Mini Transat Race

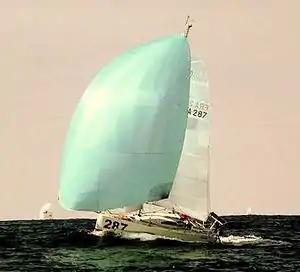
Mini transat 2007

Mini Transat is a solo transatlantic yacht race which typically starts in France and ends in the Caribbean. The race uses small long yachts conforming to the Mini Transat 6.50 class rules which gives considering scope for development. More recently, this has led to the formation of two divisions within the class: the production class that limits development and costs, and the prototype class which allows for more flexibility in dimensions and technology.